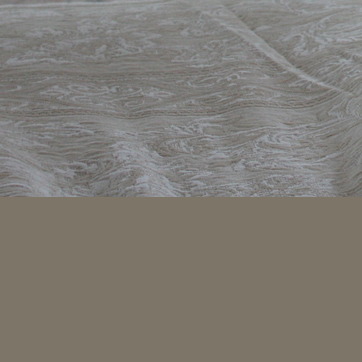
Material: fabric